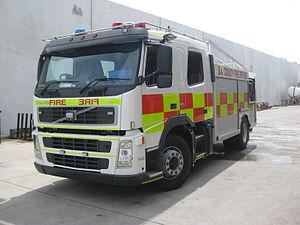
Les marquages Battenburg ou marquages Battenberg sont des marquages haute visibilité principalement utilisés sur les flancs des véhicules des services d'urgence dans plusieurs pays européens, ainsi qu'en Nouvelle-Zélande, en Australie, à Hong Kong et à Trinité-et-Tobago. Le nom vient de son apparence similaire à la coupe transversale d'un gâteau Battenberg.